Pileated woodpecker

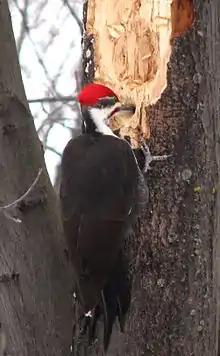
Male drilling

The English naturalist Mark Catesby described and illustrated the pileated woodpecker in his book "The Natural History of Carolina, Florida and the Bahama Islands" which was published between 1729 and 1732. Catesby used the English name "The larger red-crested Wood-pecker" and the Latin "Picus niger maximus capite rubro". When in 1758 the Swedish naturalist Carl Linnaeus updated his "Systema Naturae" for the tenth edition, he included the pileated woodpecker, coined the binomial name "Picus pileatus" and cited Catesby's book. The specific epithet "pileatus" is a Latin word meaning "-capped". The type locality is South Carolina. The pileated woodpecker is now one of six species that the International Ornithological Committee and the Clements taxonomy place in genus "Dryocopus". The North American Classification Committee of the American Ornithological Society concurs for the pileated and lineated woodpeckers, the only two of the six that occur in Central and North America. However, BirdLife International's "Handbook of the Birds of the World" (HBW) places the pileated and several others in genus "Hylatomus". The genus "Dryocopus" was introduced by the German naturalist Friedrich Boie in 1826.